Coloman (bishop of Győr)

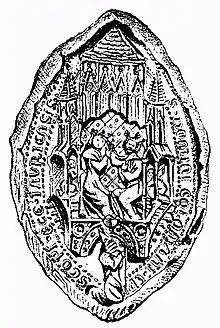
Seal of Coloman of Győr (1355)

Coloman (1317 – 1375) was a Hungarian prelate who served as bishop of Győr from 1337 to 1375. He was the illegitimate son of King Charles I of Hungary. He was imprisoned from 1353 to 1358/59 on suspicion of having conspired against Charles's successor Louis I, but subsequently released and allowed to continue in office.